Formula One drivers from Finland

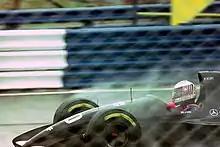
Lehto driving for Sauber at the 1993 British Grand Prix.

JJ Lehto was managed by Keke Rosberg and joined Formula One with Onyx in 1989. He only started two races in the first year and five in his second season, moving to Dallara for 1991. He achieved his career best result of third place but only finished five of the 16 races he started. He left the sport in 1994 and pursued other racing series.